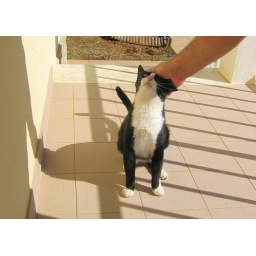
Nina - a sweet stray female cat we met in Ericeira.